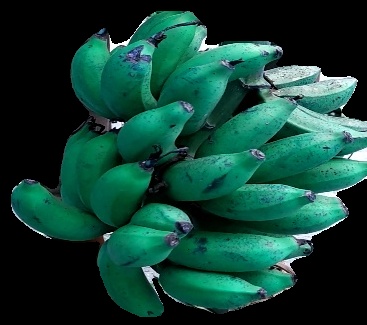
Variety: rasbale
Grade: grade3